The Genocidal Healer

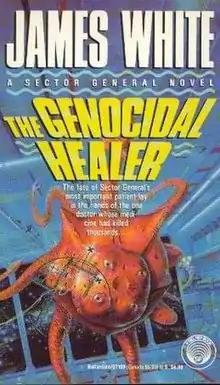
First edition, published by Del Rey Books. Cover art by Bruce Jensen.

The Genocidal Healer is a 1992 science fiction novel by Northern Irish author James White, part of his "Sector General" series. Like late books in the series, it stars an alien. However the protagonist of the early Sector General stories, Dr. Conway, plays an important supporting role, as do other regular characters.